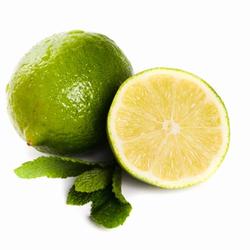
Label: Lemon